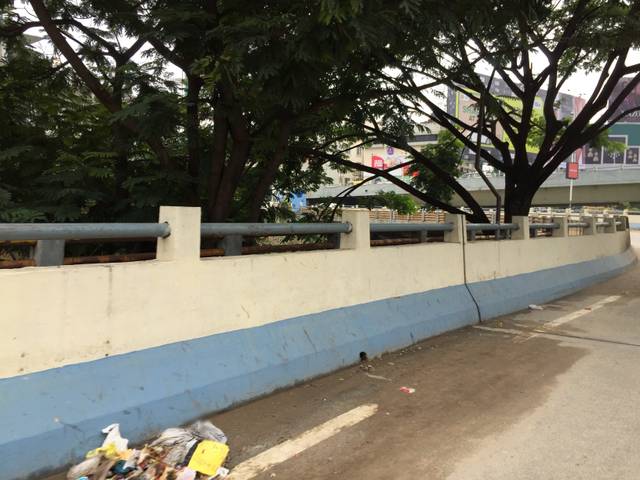
Region: India
Coordinates: 12.961, 77.641